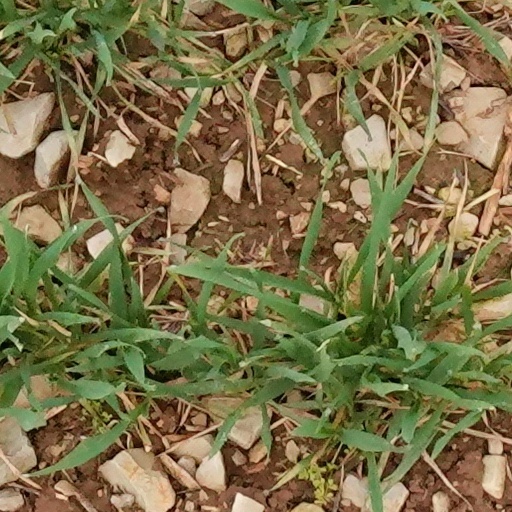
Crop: wheat